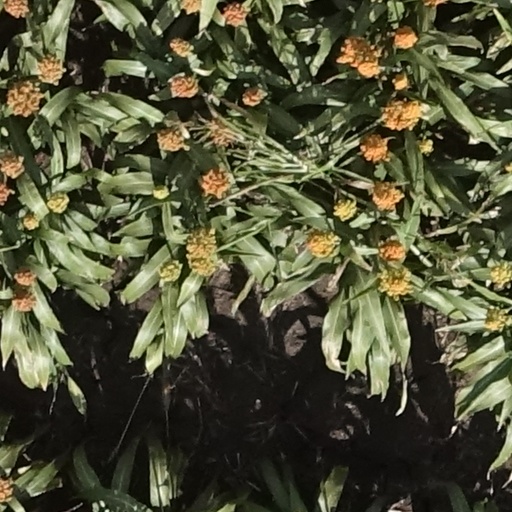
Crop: sorghum